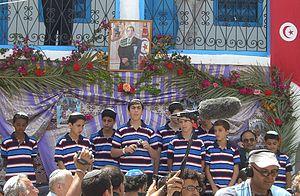
Les relations entre Israël et la Tunisie se réfèrent aux relations bilatérales entre Israël et la Tunisie. Ces deux pays ont maintenu des liens limités depuis les années 1950.
Le Pirchei Yerushalayim ou « Jerusalem Boys Choir » est un chœur d'enfants créé en 1975 par Chanan Avital à Jérusalem en Israël. Il est composé de garçons âgés de 10 à 14 ans.
Les chœurs de garçons occupent une place particulière dans le monde du chant choral et plus spécifiquement des chœurs d'enfants. Autrefois omniprésents dans l'Europe chrétienne, leur nombre a considérablement diminué à partir du XIXᵉ siècle. Après la levée de l'interdit autrefois fait aux femmes et aux jeunes filles de chanter à l'église, c'est principalement au titre de la qualité unique des voix de garçons que ce type de chœur subsiste aujourd'hui.
L'histoire des Juifs en Tunisie s'étend sur près de deux mille ans. Attestée au IIᵉ siècle mais sans doute plus ancienne, la communauté juive en Tunisie croît à la suite de vagues d'immigration successives et d'un prosélytisme important créant des communautés de Berbères juifs. Toutefois, son développement est freiné par des mesures anti-juives à partir de l'édit de Milan et à l'époque de l'exarchat de Carthage.